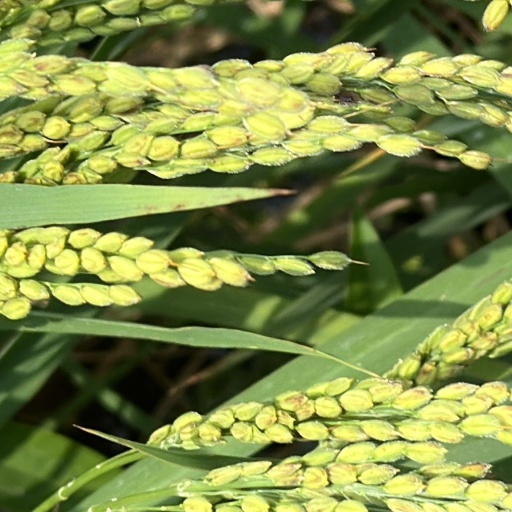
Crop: rice